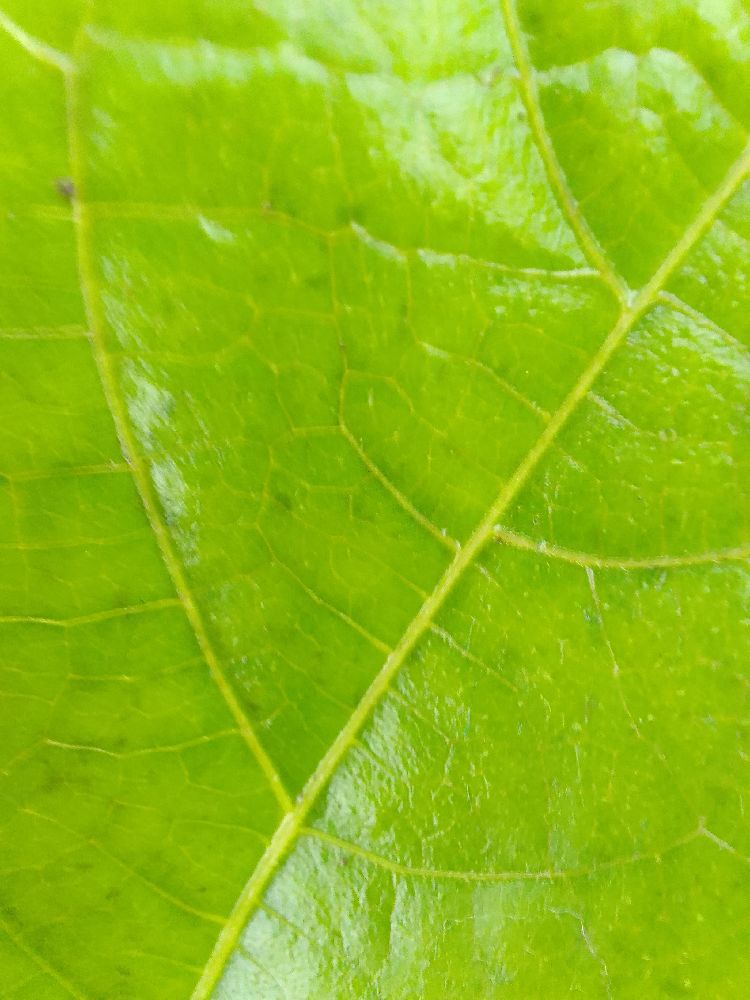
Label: healthy